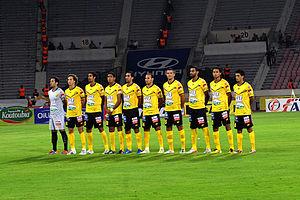
RCA vs MAS
Le Maghreb Association Sportive de Fès, plus couramment abrégé en MAS de Fès, est un club marocain de football fondé en 1946 et basé dans la ville de Fès.
Mustapha Lemrani est un footballeur international marocain né le 2 mars 1978. Il évolue au poste de défenseur central.